Groesbeck House

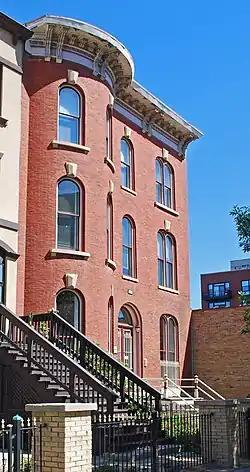

The Groesbeck House is an Italianate style house located at 1304 West Washington Boulevard in Chicago, Illinois, United States. The house was built in 1869 by Otis L. Wheelock for Abraham Groesbeck. It was designated a Chicago Landmark on January 12, 1993.